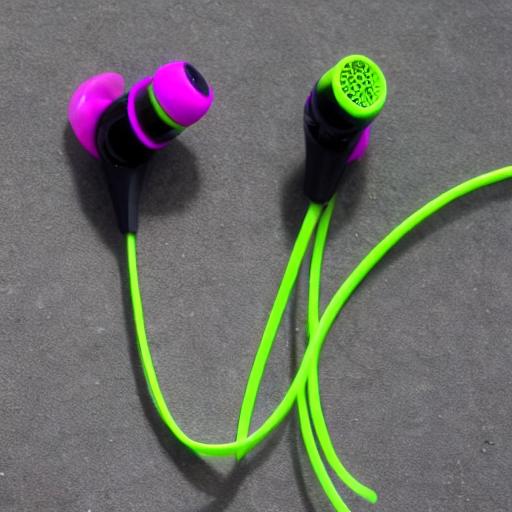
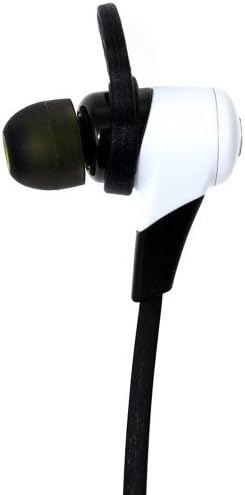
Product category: headphones
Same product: no